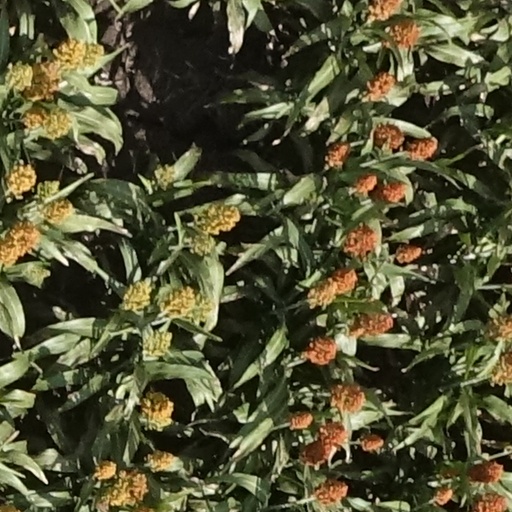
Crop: sorghum